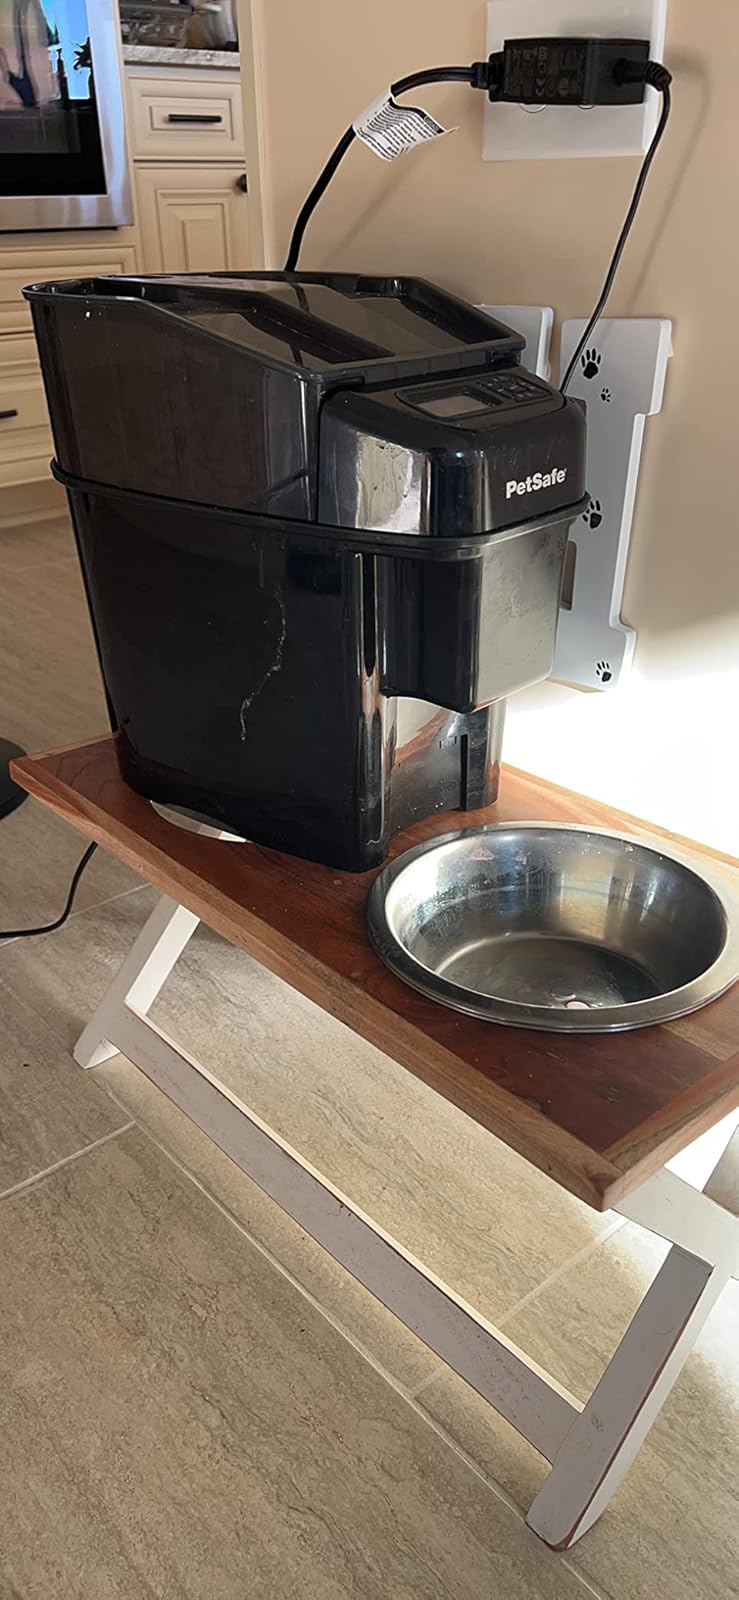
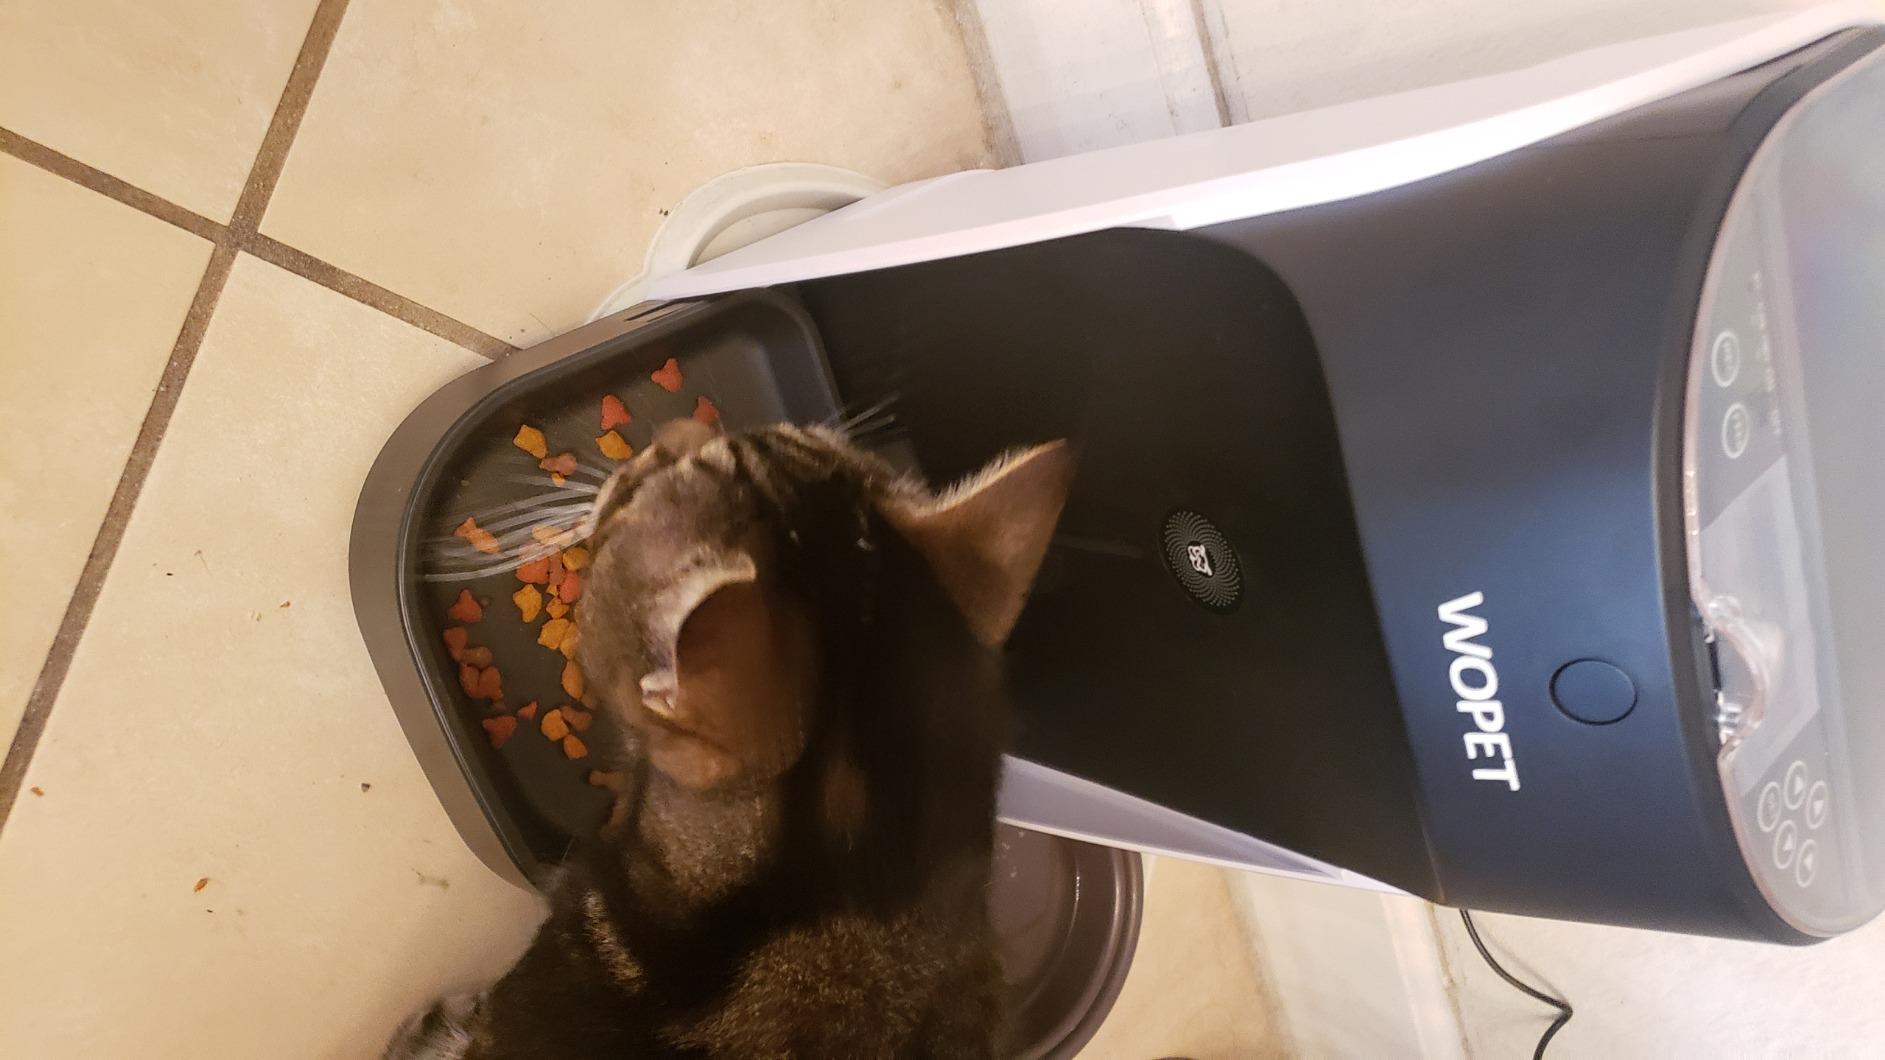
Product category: items_feeder
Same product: no